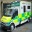
Label: ambulance